Hoo Cher Mou

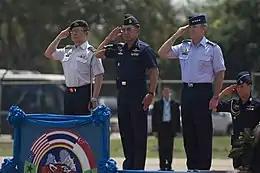
Hoo (left) with Prajin Juntong and Herbert J. Carlisle at Korat Royal Thai Air Force Base in 2013

Hoo Cher Mou is a Singaporean former major-general who served as Chief of Air Force between 2013 and 2016. He was the first non-pilot to serve as Chief of Air Force.